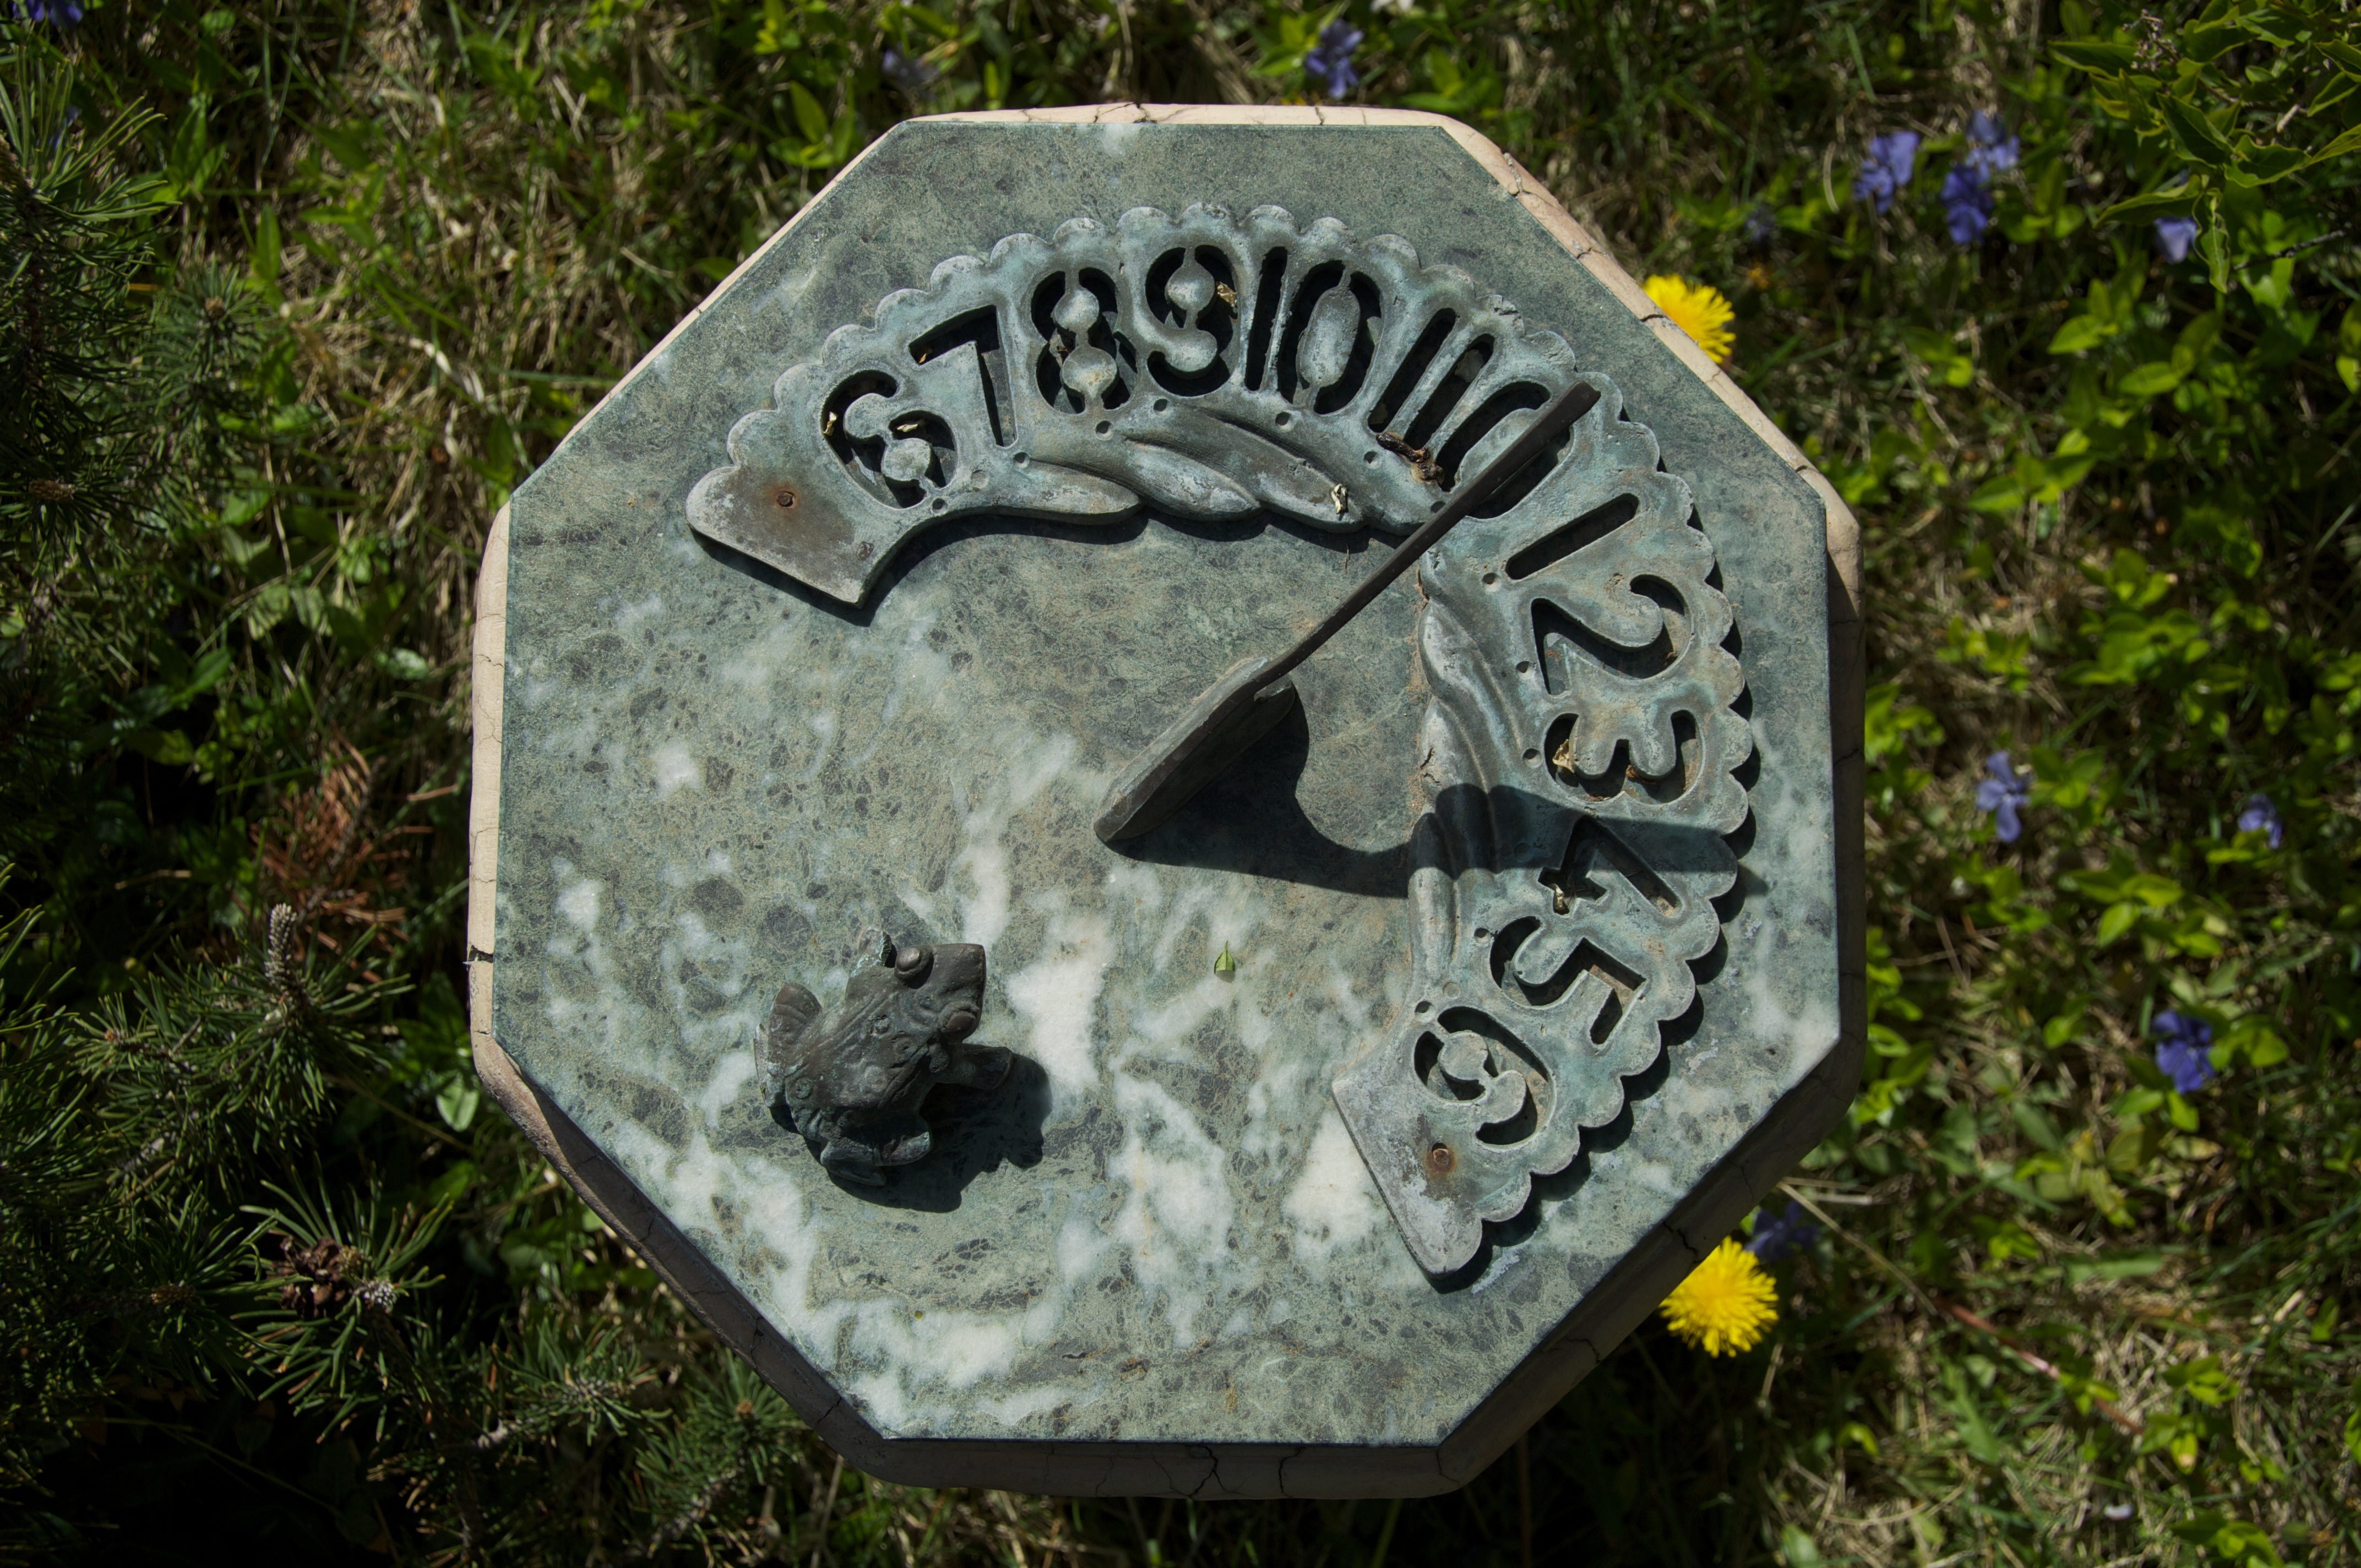
landscape, grass, rock, sun, lawn, stone, summer, daytime, shadow, cemetery, timepiece, measurement, grave, sculpture, sunny, memorial, art, decorative, headstone, sundial, hours, astrological, timekeeping